Tzipi Hotovely

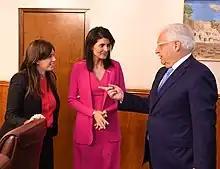
Hotovely with Nikki Haley and US Ambassador to Israel David M. Friedman in 2017

Hotovely was nominated for Minister of Diaspora Affairs in January 2020, but her nomination was put on hold pending Knesset approval. She was later sworn in as Minister of Settlement Affairs in the new government in May 2020. In July 2020, she resigned from the Knesset under the Norwegian Law, and was replaced by Ariel Kellner. On 2 August 2020, she resigned as minister and was appointed Israeli ambassador to the United Kingdom. After the change of government in June 2021 and the Likud's transition to the opposition, newspaper "Haaretz" reported that Foreign Minister of Israel Yair Lapid wanted to appoint Yael German in her place, but this did not materialize.